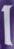
Number: 1